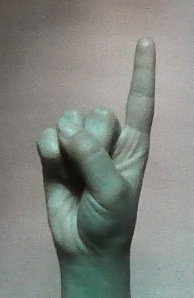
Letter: bb